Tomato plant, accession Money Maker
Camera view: bottom (45 deg); turntable rotation: 120 degrees
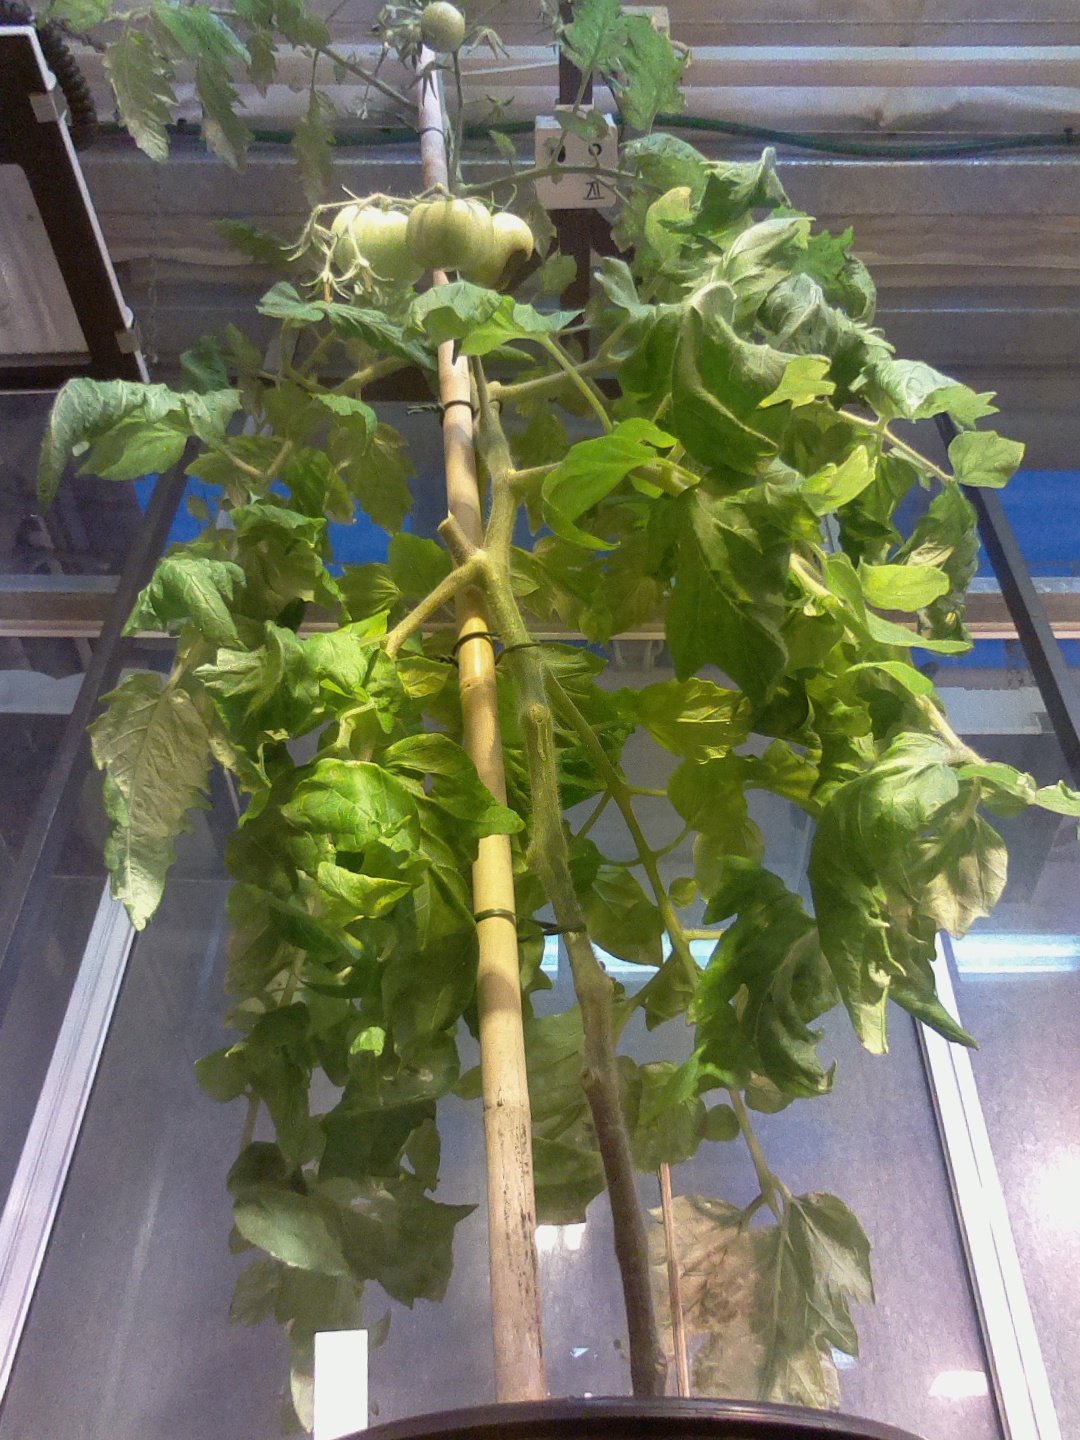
BBCH growth stage 78: 80% -90% of final fruit size